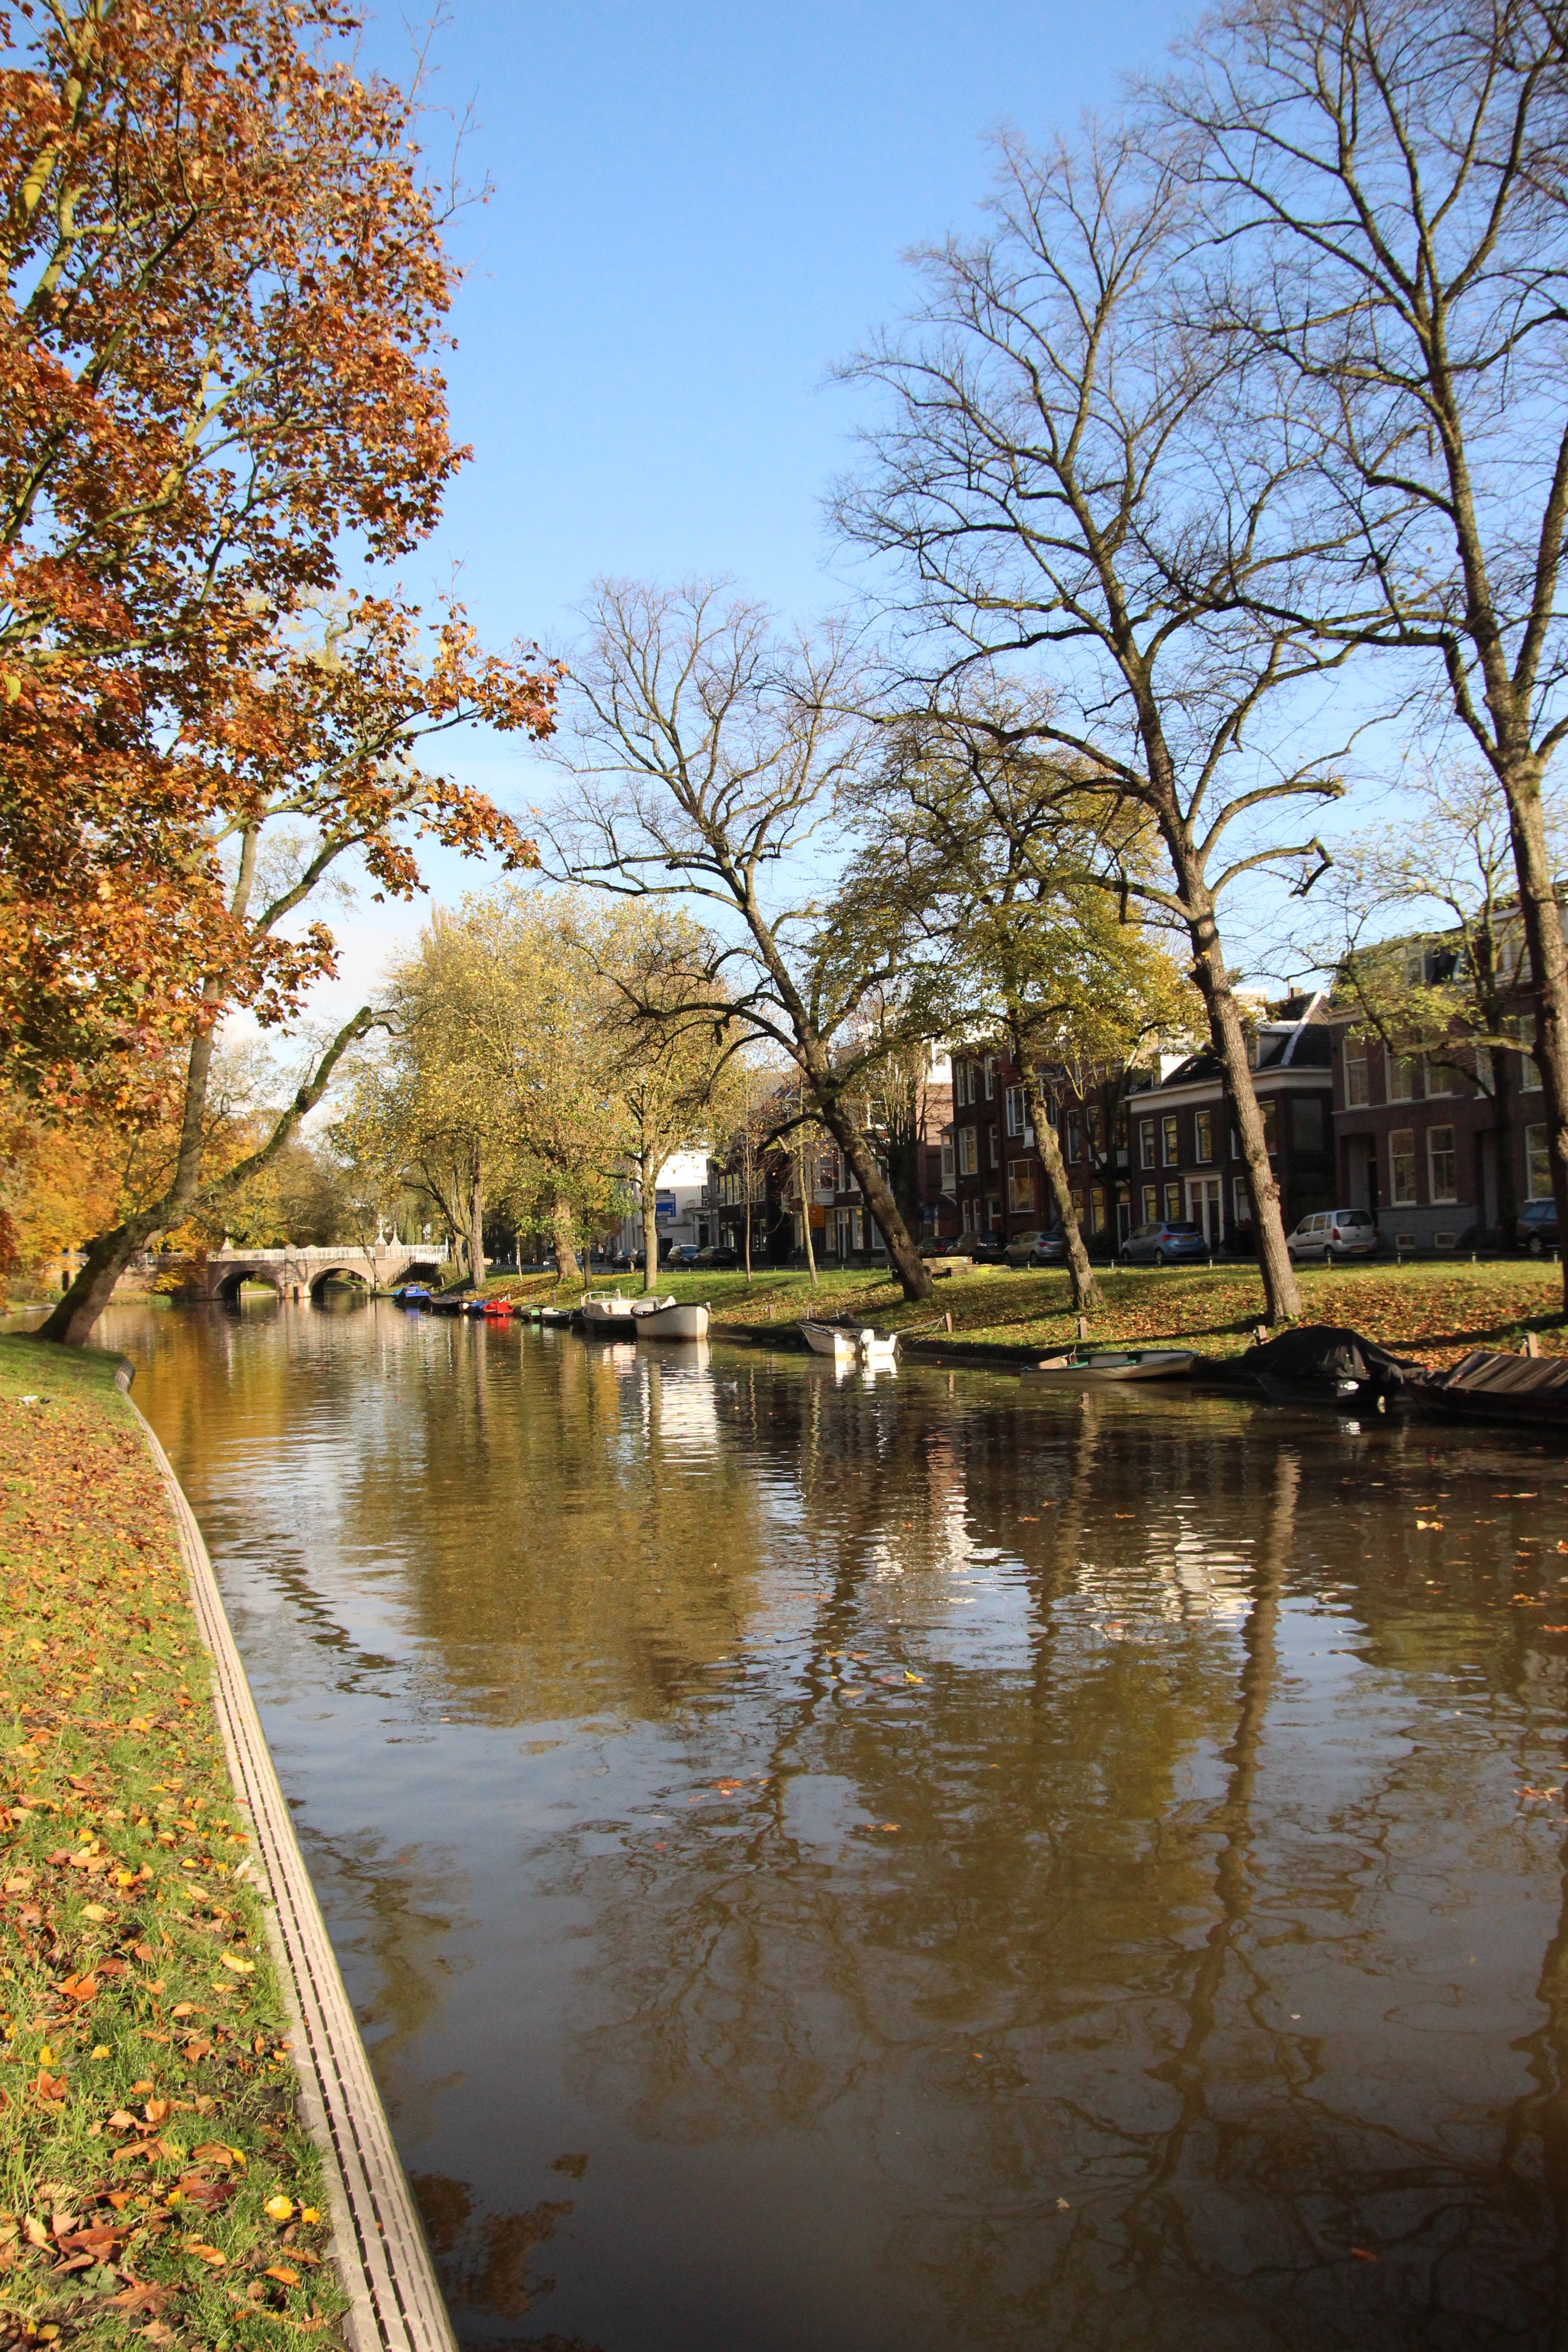
tree, water, morning, leaf, flower, river, canal, pond, environment, reflection, autumn, park, season, waterway, body of water, channel, moat, channels, woody plant